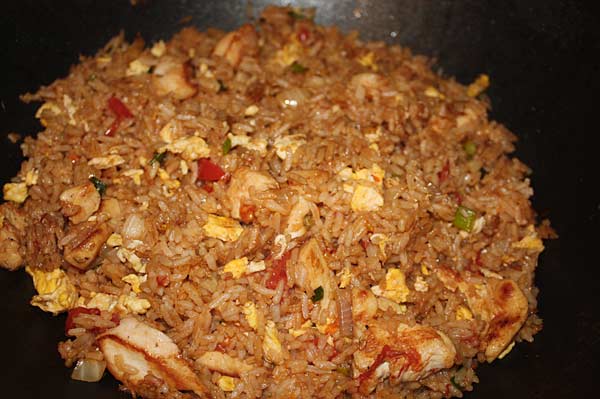
Dish: fried_rice